Lockheed L-1049 Super Constellation

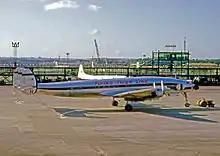
L-1049H convertible aircraft of Flying Tiger Line operating a passenger charter flight from London Gatwick Airport, 1964

The L-1049H flew on November 20, 1956. Called "Super H" and "Husky", the L-1049H was a convertible passenger/freight aircraft, mating a C-121C-based fuselage with L-1049G components. The cargo hold had a volume of when including the lower hold. The aircraft could carry up to 120 people with seats, luggage lockers and toilets all available along with the option of decorating the walls of the aircraft.